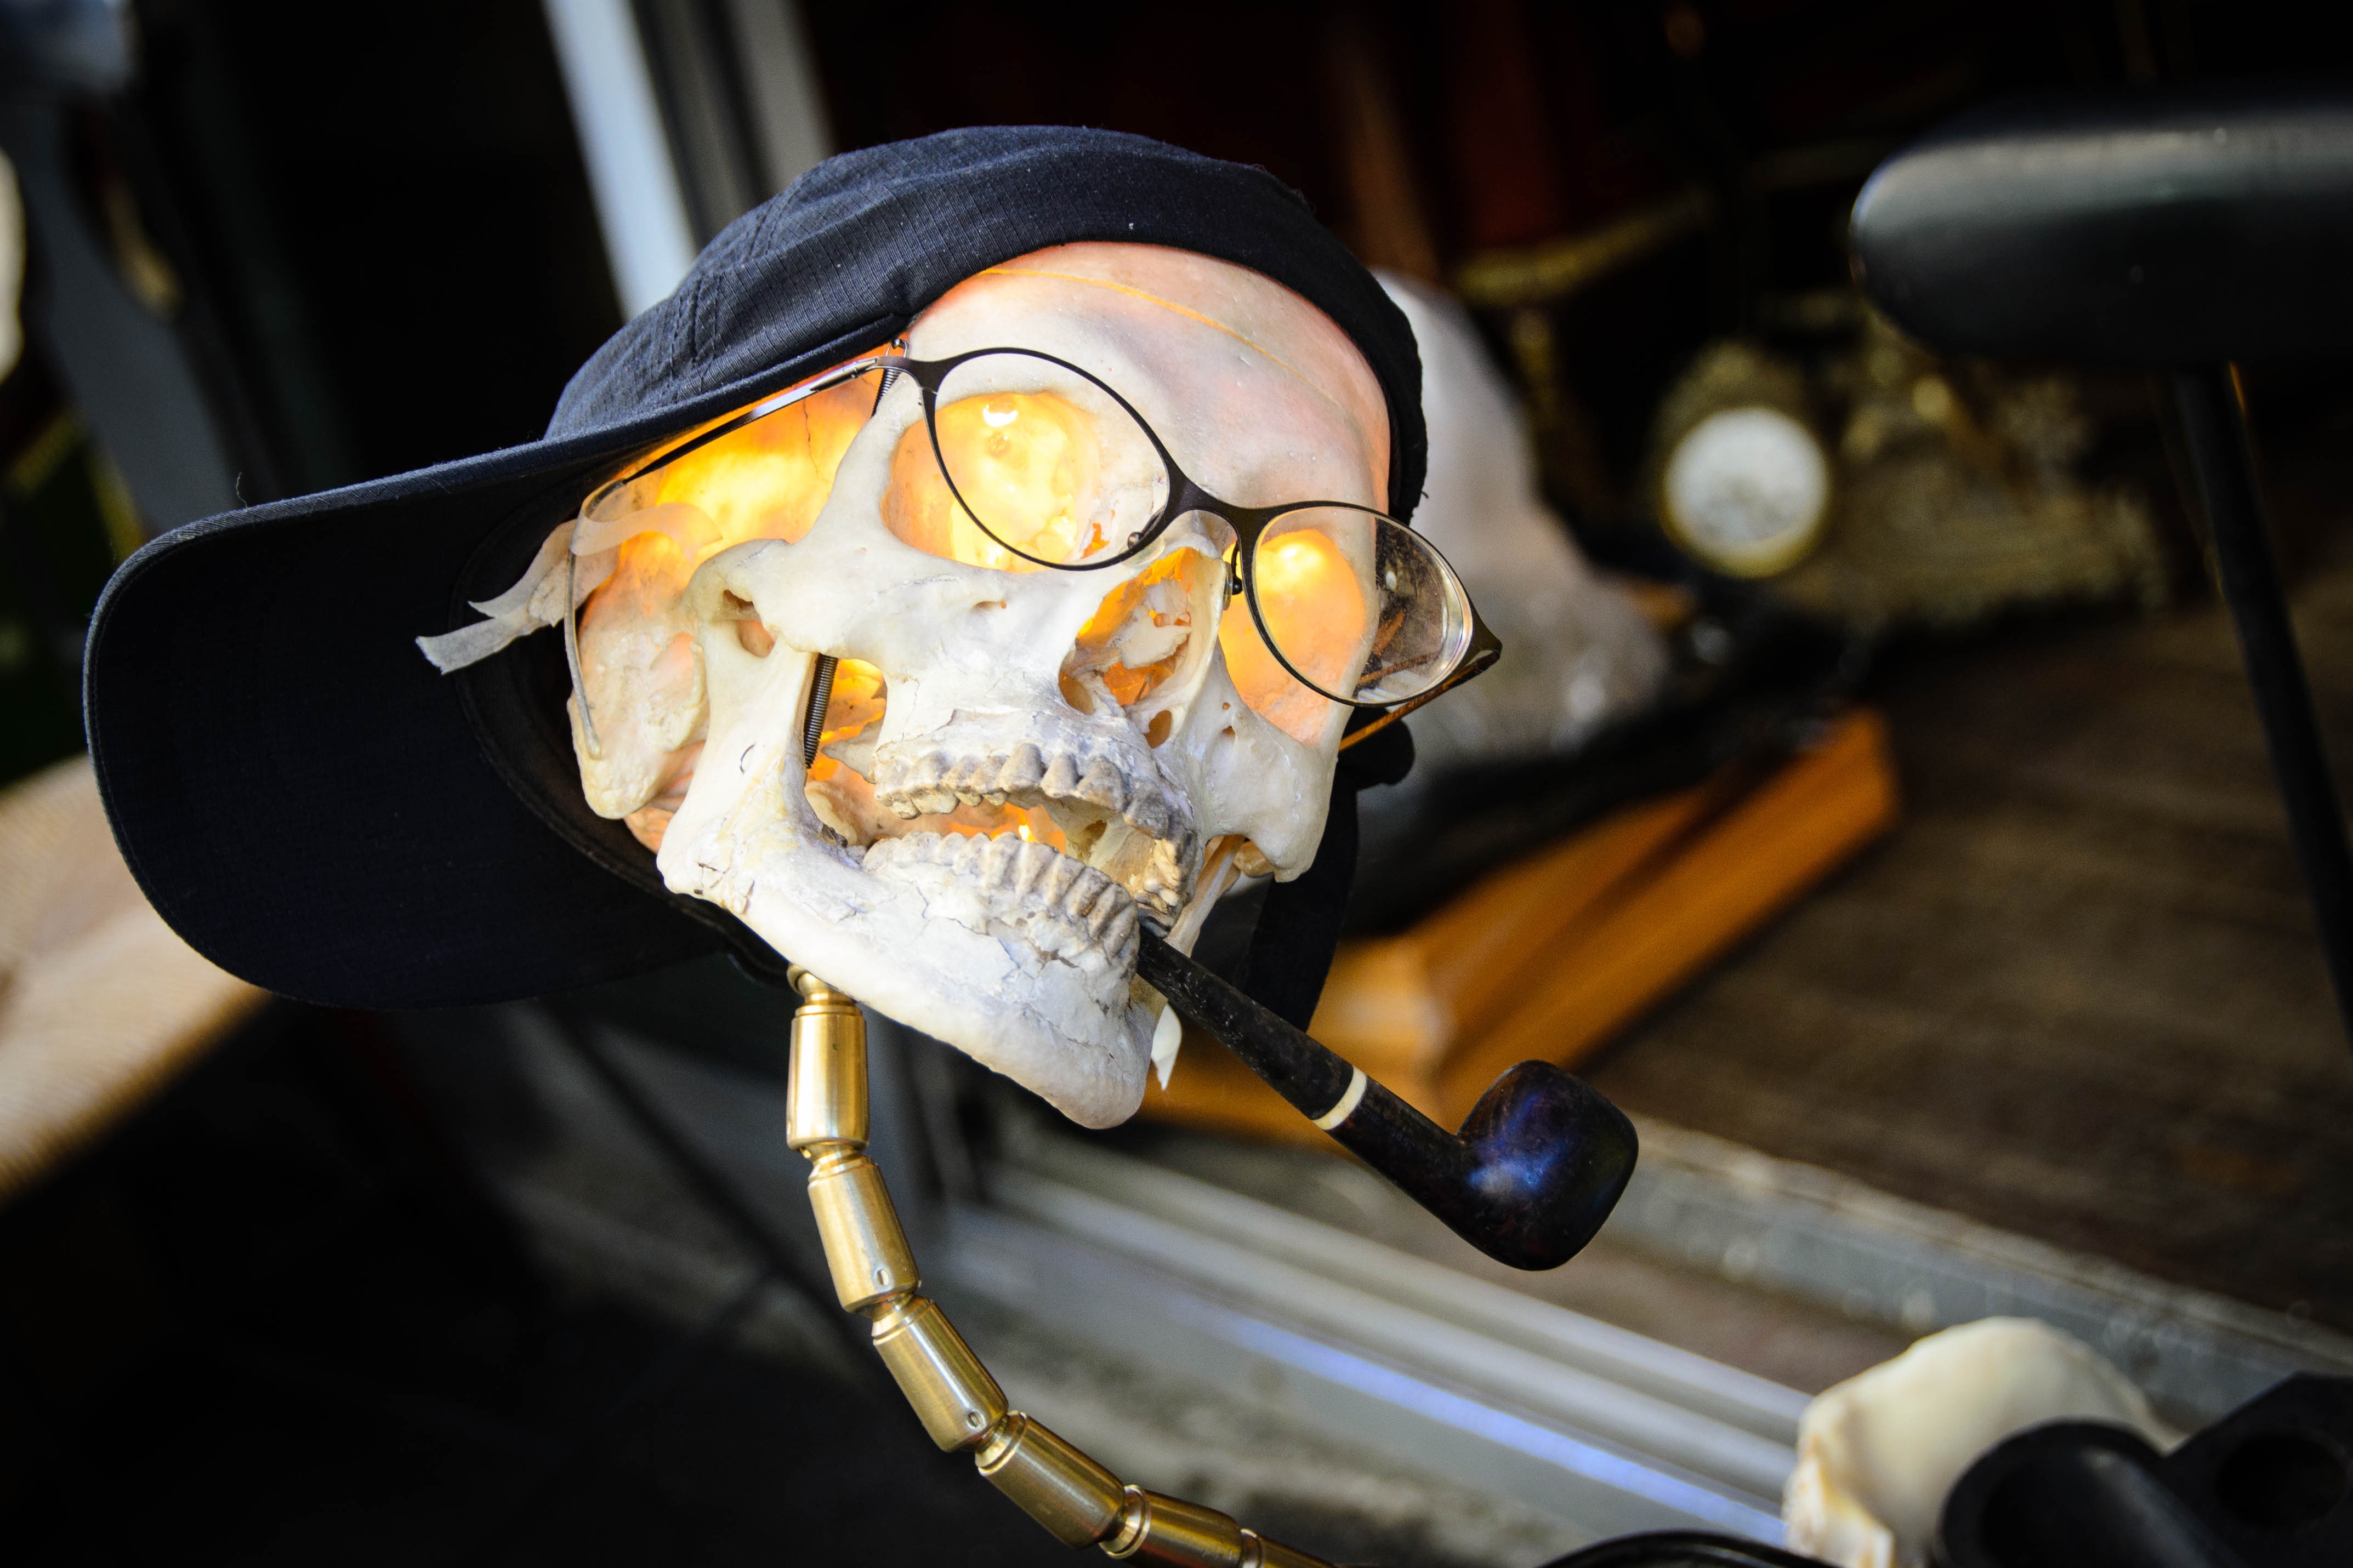
paris, pipe, glasses, head, costume, flea market, skull and crossbones, vision care, march aux puces